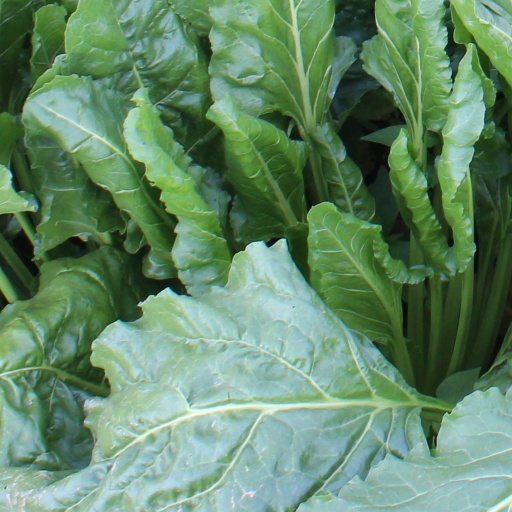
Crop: sugar beet